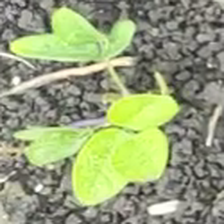
Weed species: Asian_Pigeonwings_(Clitoria Ternatea)